Southmoor Road

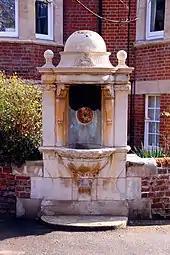
1885 Walton Well Drinking Fountain at the junction of Southmoor Road, Longworth Road, and Walton Well Road

Houses in the road were originally leased between 1883 and 1895 as part of the North Oxford estate of St John's College. The houses were mainly designed by the architectural partnership of Wilkinson & Moore, with some by Harry Wilkinson Moore and J. C. Gray.